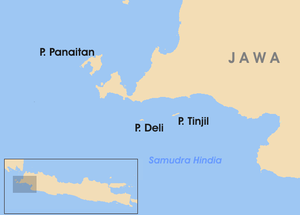
Panaitan est une île de l'océan Indien située à environ 10 km au large de la presqu'île d'Ujung Kulon à l'extrémité occidentale de l'île de Java en Indonésie. Elle fait partie du parc national d'Ujung Kulon.